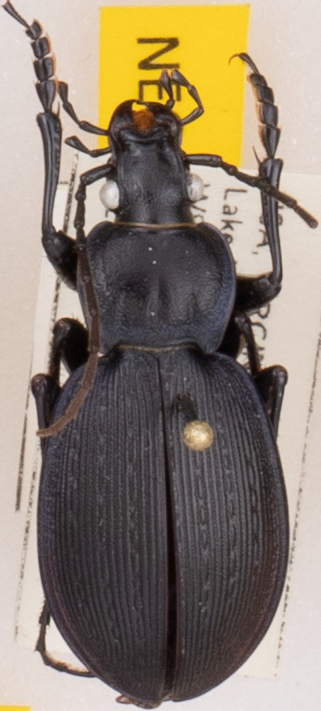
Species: Carabus goryi
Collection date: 2022-05-31
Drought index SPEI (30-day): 0.47
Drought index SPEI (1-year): -0.71
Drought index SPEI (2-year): -0.1